Town of Camperdown

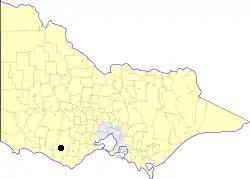
Location in Victoria

The Town of Camperdown was a local government area about west-southwest of Melbourne, the state capital of Victoria, Australia, centred on Camperdown. The town covered an area of , and existed from 1952 until 1994. Its area was surrounded by the Shire of Hampden.